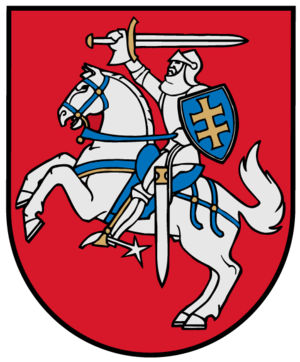
Litauens nationalvåben
Vytissen
"Litauens rigsvåbenskjold kaldes ""Vytis"". Det forestiller en ridder på en hest. På ridderens skjold er et patriarkalkors. Det hviderussiske våbenskjold mindede meget om det litauiske, og var i 1990 identisk med det litauiske, der derfor blev ændret så hestehalen blev vendt opad. Den oprindelige Vytis blev også brugt i mellemkrigstiden.